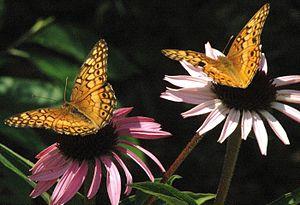
La Fritillaire panachée est une espèce de lépidoptères appartenant à la famille des Nymphalidae, à la sous-famille des Heliconiinae et au genre Euptoieta.